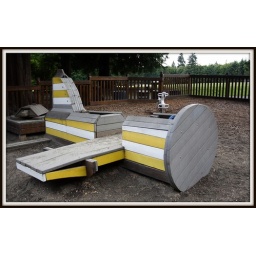
A wooden airplane at the castle playground in St. Edward State Park. (Kenmore, Washington)